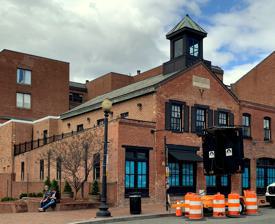
Building: Vigilant Firehouse
Country: United States of America
Year built: 1844
United States historic place Vigilant Firehouse U.S. National Register of Historic Places D.C. Inventory of Historic Sites Vigilant Firehouse in 2022 Location 1066 Wisconsin Ave., NW., Washington, District of Columbia , USA Coordinates 38°54′16″N 77°3′49″W / 38.90444°N 77.06361°W / 38.90444; -77.06361 Area 0.5 acres (0.20 ha) Built 1844 ( 1844 ) NRHP reference No. 71001008 Significant dates Added to NRHP May 6, 1971 Designated DCIHS November 8, 1964 The Vigilant Firehouse is a historic building in the Georgetown section of Washington, D.C. located at 1066 Wisconsin Ave., NW, just north of the Chesapeake and Ohio Canal and the Canal Monument. The Vigilant Fire Company was organized in 1817 and this firehouse was built in 1844, making it the oldest extant firehouse in the District of Columbia. It was listed on the National Register of Historic Places in 1971. Engine Company 5 was organized as a paid company on April 1, 1867 in this building as "Henry Addison Engine 5." In November 1883 Engine Company 5 moved around the corner to 3210 M Street, NW and the old firehouse was used for manufacturing. There are several stone markers on the site including one placed in 1869 to "Bush the  Old Fire Dog." The Vigilants The Vigilants were an early private fire company, formed in 1817 with John Kurz as president, James Moore as Secretary and James Corcoran as Treasurer. It was among the oldest fire companies in the District of Columbia, and the oldest in Georgetown. Its first fire engine, called the Vigilant, was bought from John Agnue of Philadelphia. After an 1848 reorganization, the company gradually came under the control of the government, forming Georgetown's Fire company No. 1 in 1867 and the District of Columbia's Fire Company No. 5 in 1871. In 1868 the company bought what is believed to be the first steam fire engine in the District of Columbia. The Vigilant fireman developed a reputation for rowdyism. About the year 1840, some members of the Vigilant and Western Star Companies built a bonfire on the Brick-Yard Hill and sent a messenger to the Union Company in the city to inform them that the business portion of the town was in danger of destruction. The Union in great haste soon arrived on the scene of the fire, and were so disgusted that the language used was neither select nor complementary. In return they received a volley of stones, their engines and lamps were broken and the crowd pursued them across the creek. The following day about forty arrests were made, the whites were fined and the slave received lashes. Even saying the name of the company could draw a fine at early meetings of the Georgetown Fire Department, according to Albert Cassedy.  "The proceedings of the meeting were so interesting that two members were fined ten cents each for swearing, and a resolution was passed that any member who mentioned the name of the Vigilant Fire Company should be fined 25 cents." A stone tablet sits at ground level between the two main doorways and reads "Bush, the Old Fire Dog, Died of Poison, July 5th 1869, R.I.P." The story was related by Cassedy: Bush was of mixed breed, of dark brown color, a volunteer of Fire Co. No. 1. He ran with the engine to all fires and parades and was a general favorite with all who chanced to form his acquaintance. He became careless about his diet, ate free lunch between meals and was taken suddenly ill July 4, 1869. The doctors pronounced it a hopeless case of arsenical poisoning, and after several severe spasms he passed peacefully in the sixth year of his age. Historic American Buildings Survey drawing from 1964 Architecture A frame building was built on the site sometime before 1829.  In 1843 this building was moved across the street to 1069 Wisconsin, where it stood until it was demolished in 1964. The current building was built in 1844 as a two-story 22 feet (6.7 m) by 44 feet (13 m) rectangle with a single room on each floor, a square wooden cupola and a gable facing the street.  An early addition was a two-story shed in the rear, likely used as a stable on the first floor and for hay storage on the second.  A single story shed was added to the south, and a two-story addition to the north, both of which run the full depth of the building.  Including the additions, the building measures 56 feet (17 m) by 81 feet (25 m). On the front gable a stone is inscribed "Vigilant, Instituted, 1817" and below this is a wrought iron "V", likely a trademark for the Vigilants. The "V" also serves as a tension rod tie and is matched by an "S" on the back of the building. After 1883 the building was used for manufacturing, including the Palmer Bottling Works and then McKittrick, Inc., a mattress factory, until about 1970. A 2008 photograph shows the building in use as a restaurant. Chesapeake and Ohio Canal commemorative obelisk , immediately south of the firehouse References